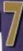
Number: 7